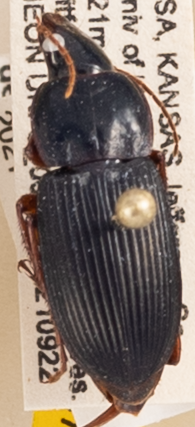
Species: Harpalus pensylvanicus
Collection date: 2021-09-22
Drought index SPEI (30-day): -0.24
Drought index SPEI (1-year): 0.03
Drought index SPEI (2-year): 0.24